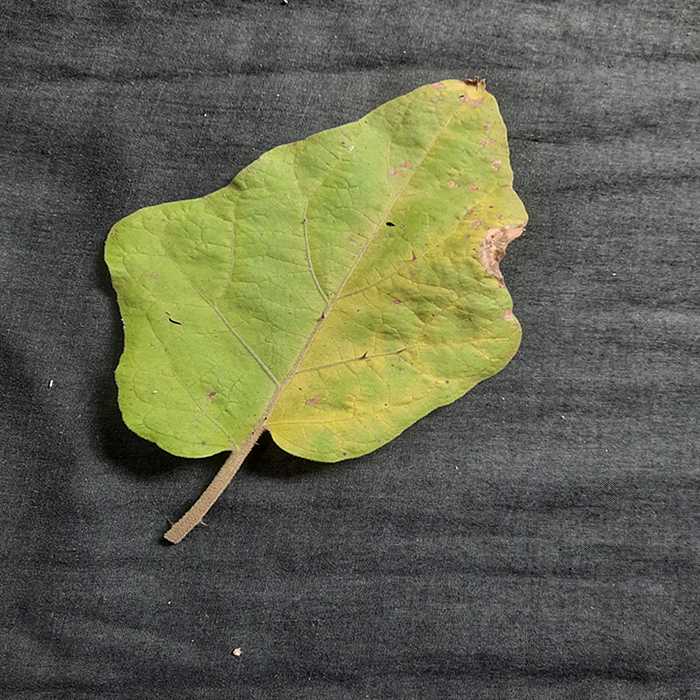
Plant: Eggplant
Label: Eggplant verticillium wilt